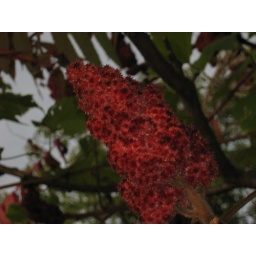
-good depth of field - great contrast of color within the flower